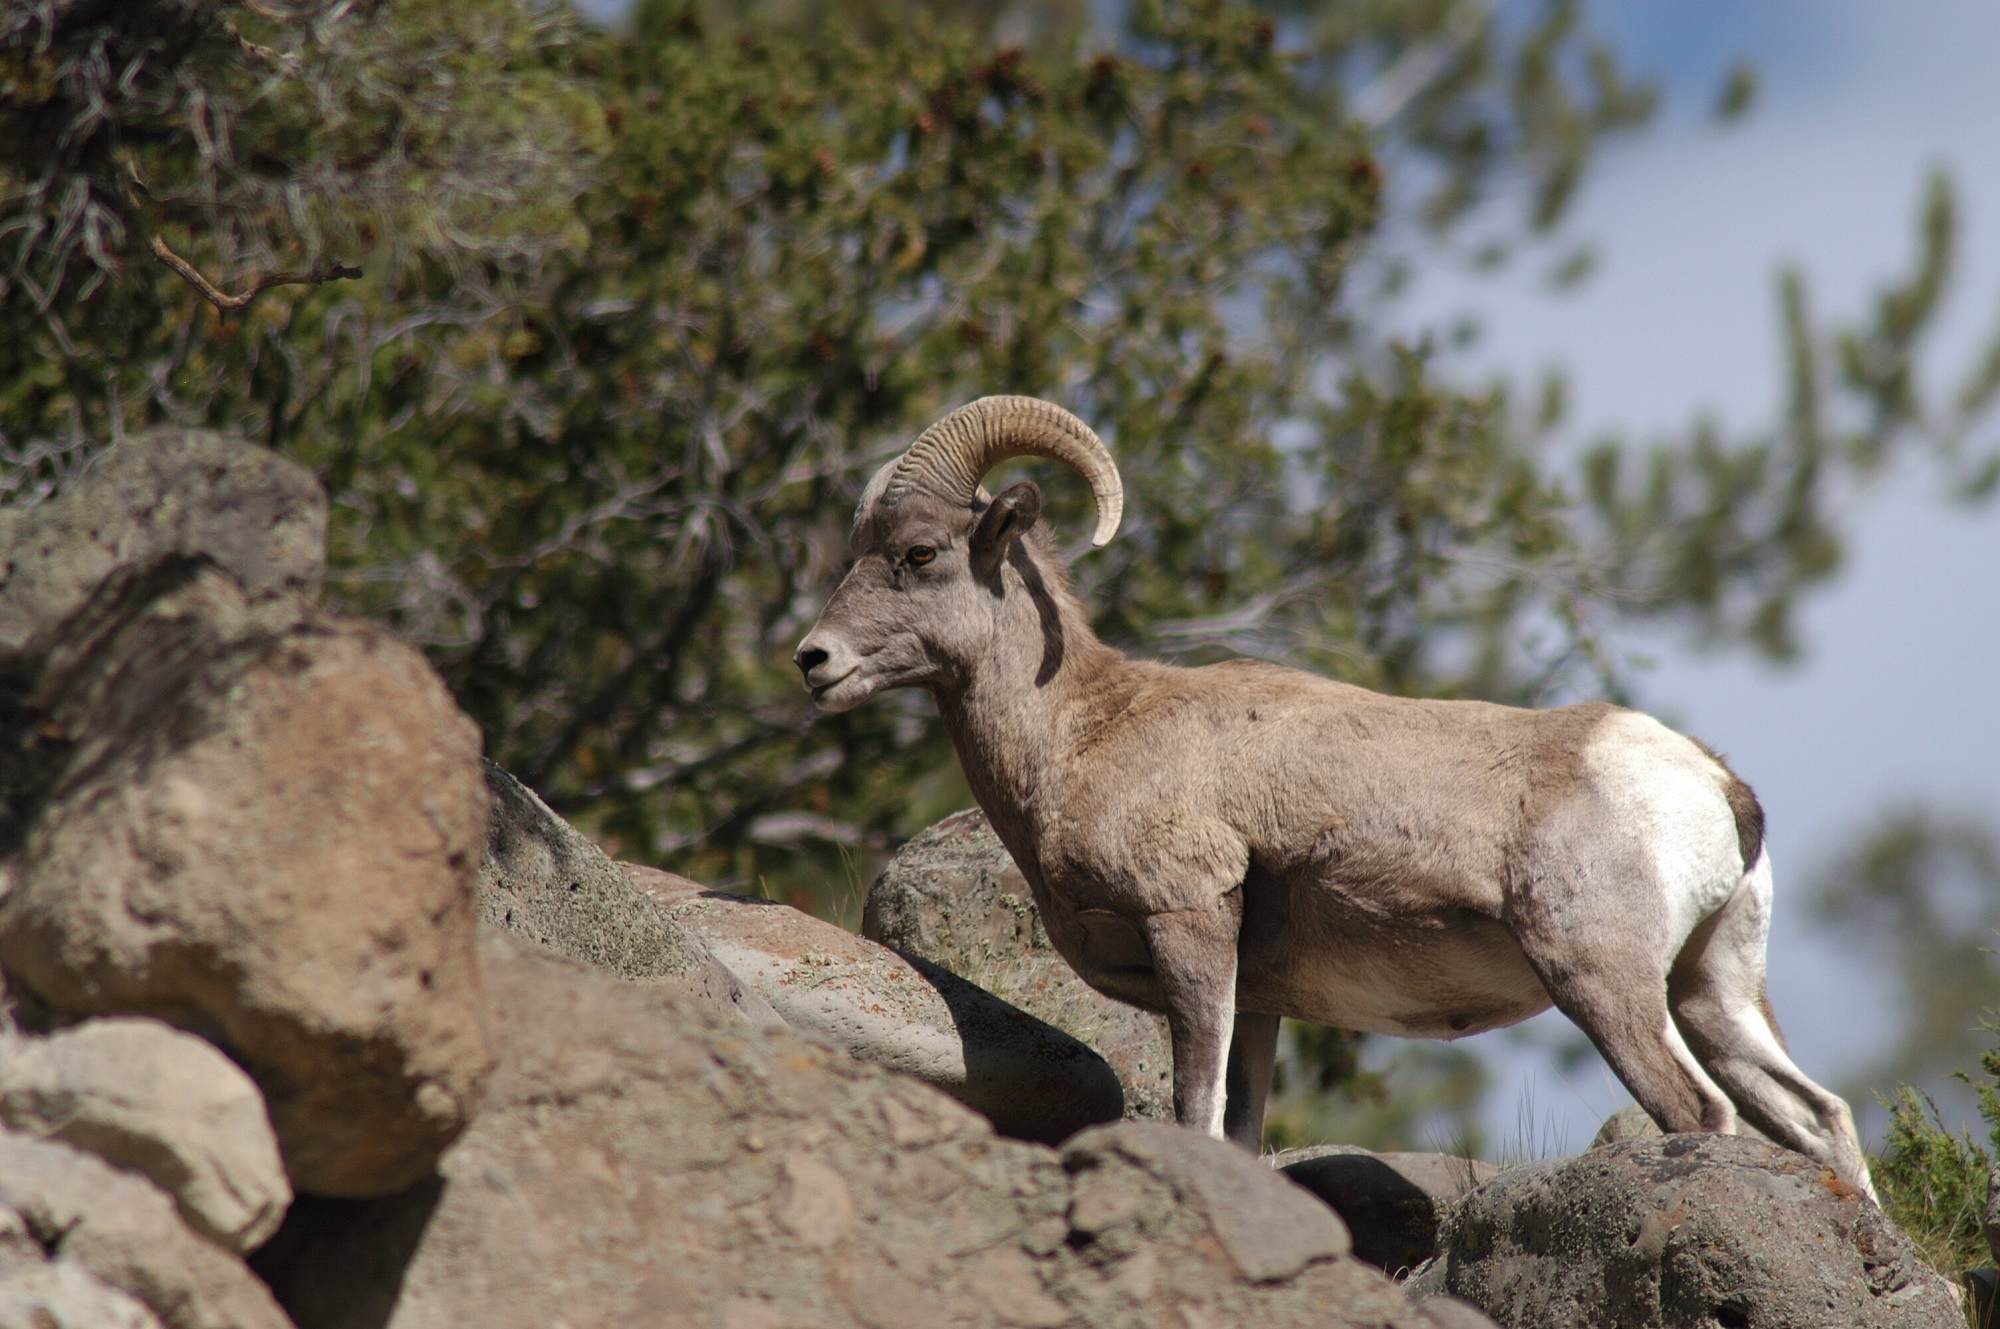
nature, wilderness, mountain, male, wildlife, wild, standing, horn, portrait, sheep, mammal, rocky, fauna, mountain goat, rocks, outdoors, goats, vertebrate, sheeps, horns, bighorn, barbary sheep, bighorn sheep, cow goat family, argali